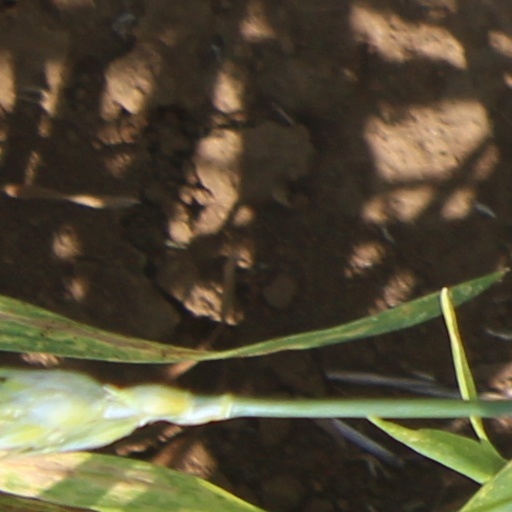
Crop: wheat